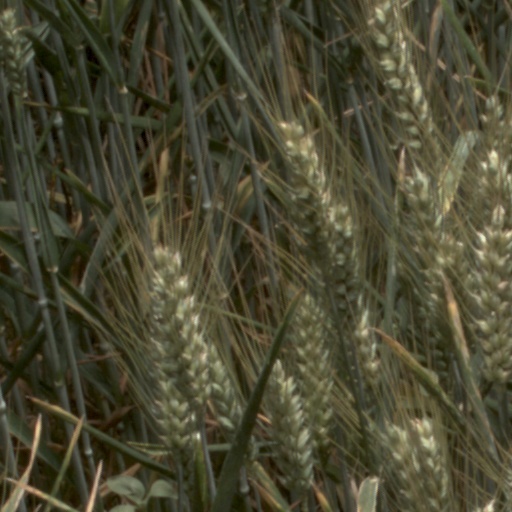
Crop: wheat